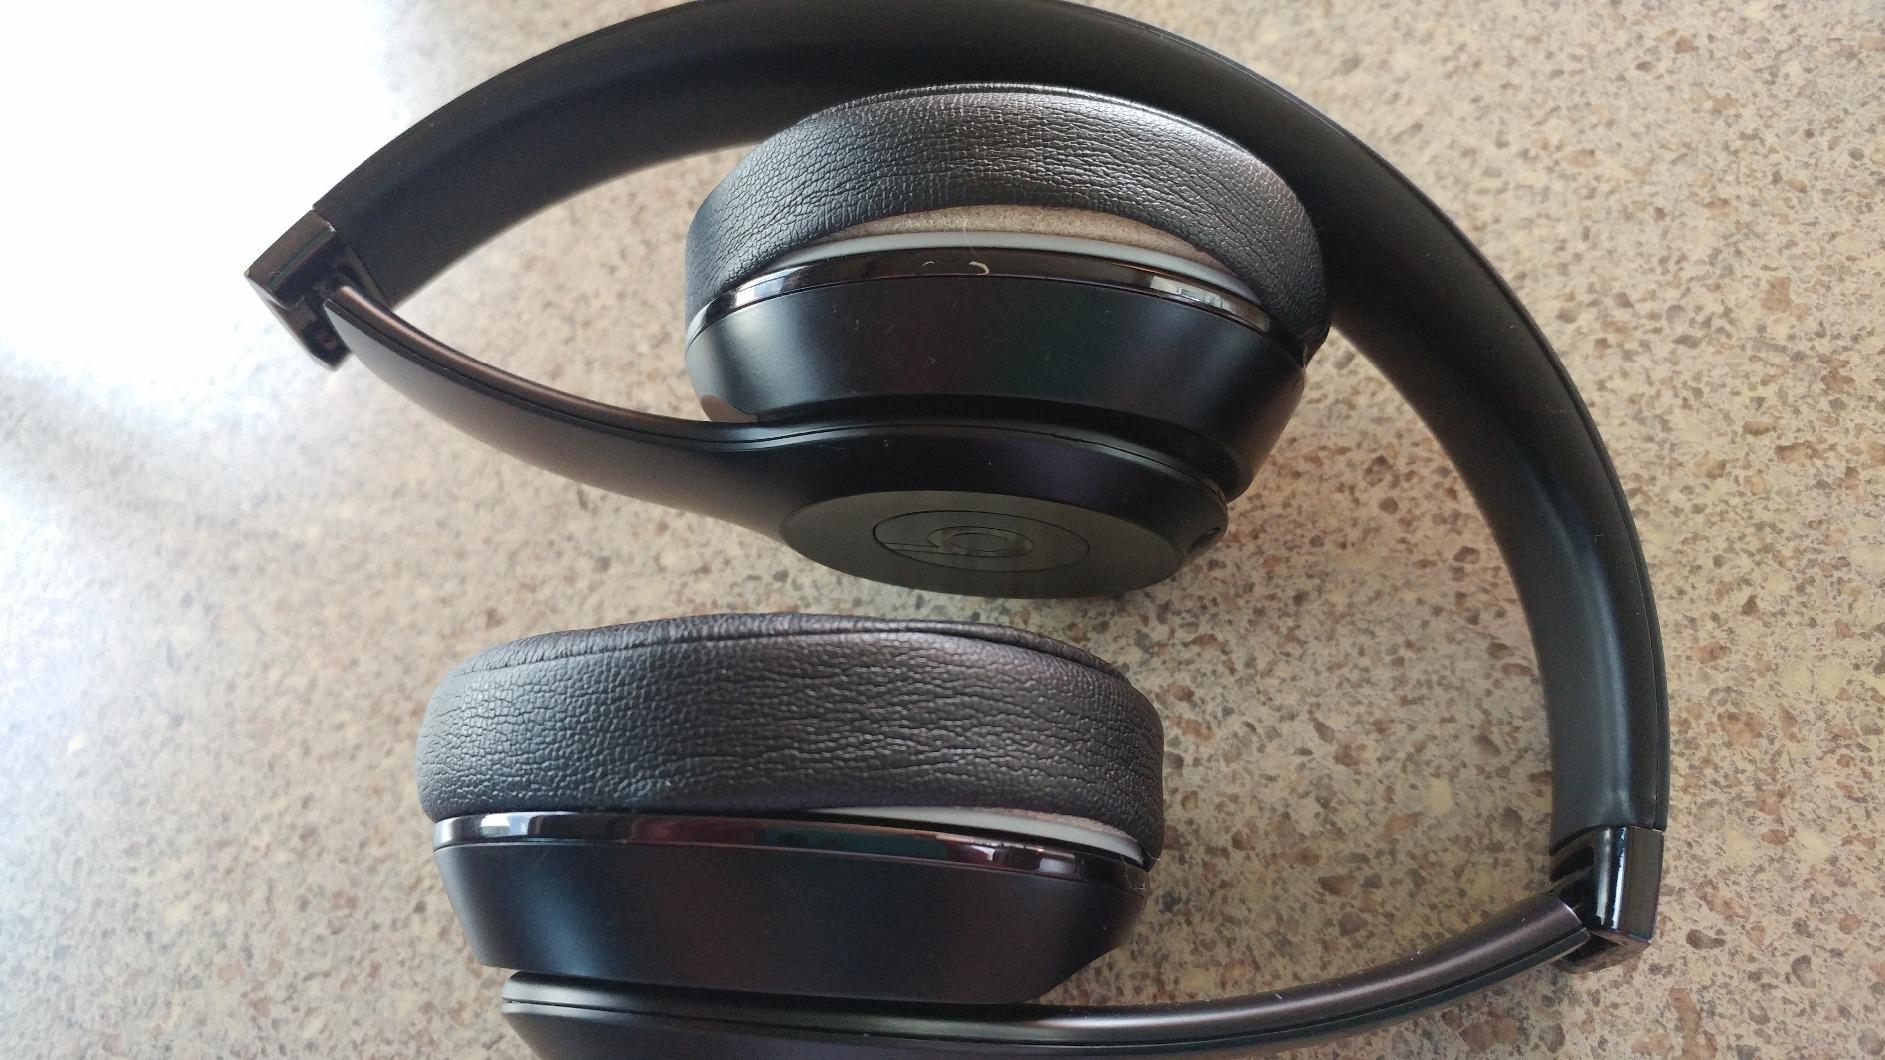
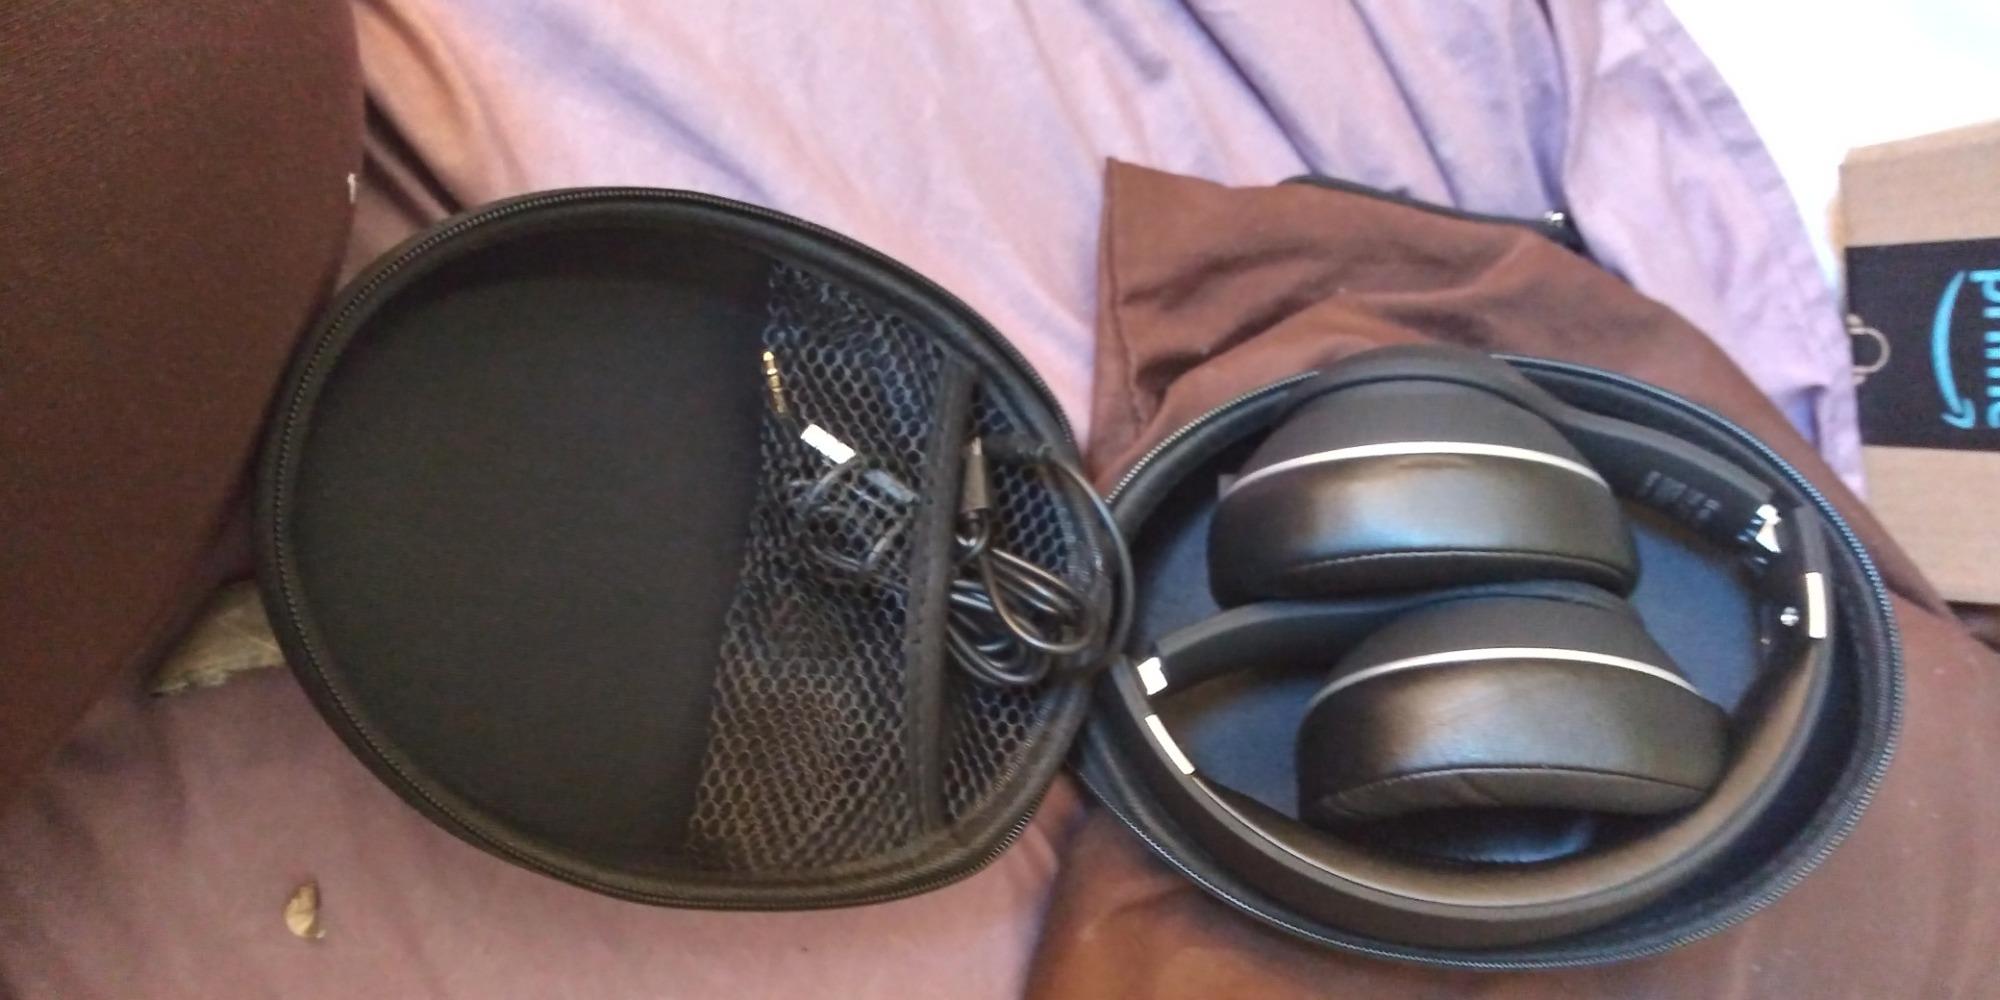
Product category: headphones
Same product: no